Sareqaum

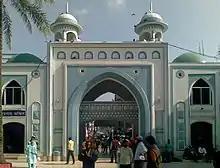
The gate of Shah Jalal's dargah complex.

The Sareqaum family are a Bengali Muslim family of the Sylhet Division of Bangladesh. They are best known for their centuries-old role as one of the custodian families of the waqf (estate) of Shah Jalal, a 14th-century Islamic preacher whose name is commonly associated with the spread of Islam in the region. The family is the only known family in Bengal to hold the title of "Sar-e-Qaum" (head of the people). Some members of the family have migrated to other parts of the world such as to the United Kingdom - which is known to host a large Bangladeshi diaspora.